Nicario Jiménez Quispe

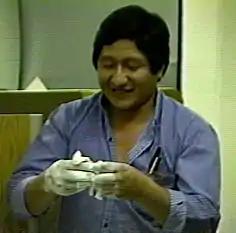
Nicario Jiménez Quispe

Nicario Jiménez Quispe (born in 1957) is a Peruvian-American maker of the Peruvian retablo or the "retablo ayacuchano".